Guild of Dungeoneering

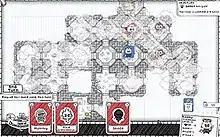
The player must place cards onto the grid to form a dungeon for their character to explore.

"Guild of Dungeoneering" is a dungeon crawl role-playing video game with turn-based combat and card game mechanics. The player places cards to build the dungeon around the hero.